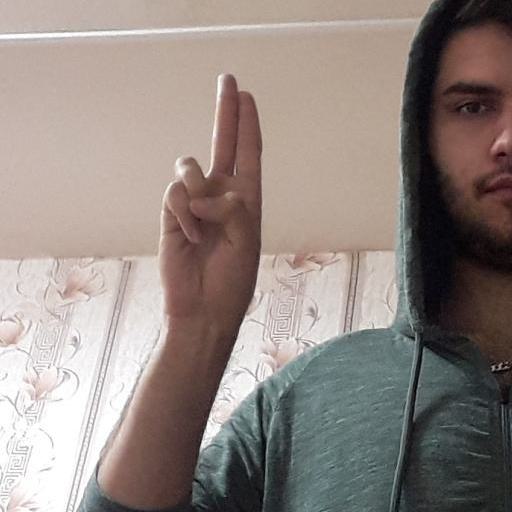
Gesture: two_up